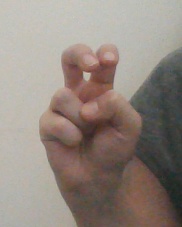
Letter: toot